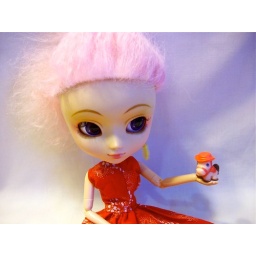
Papin in a red dress photoshoot. They are so cute together.